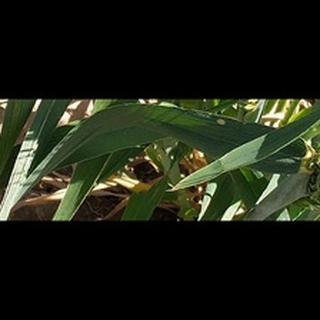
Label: healthy_wheat